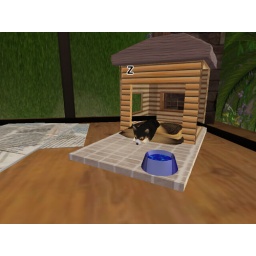
He's finally asleep in his dog house